Sainte-Eulalie-en-Royans

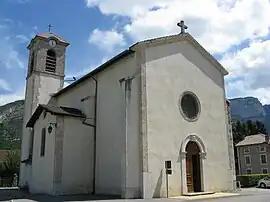
The church of Sainte-Eulalie-en-Royans

Sainte-Eulalie-en-Royans (Vivaro-Alpine: "Santa Eulàlia de Roians") is a commune in the Drôme department in the region Auvergne-Rhône-Alpes, southeastern France.